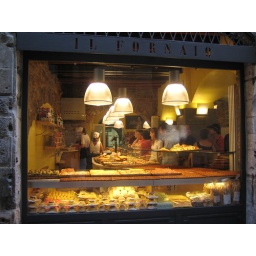
Cake shop- &amp;quot;Polenta e Osei&amp;quot; cakes in the windows (small yellow polenta-looking cakes)